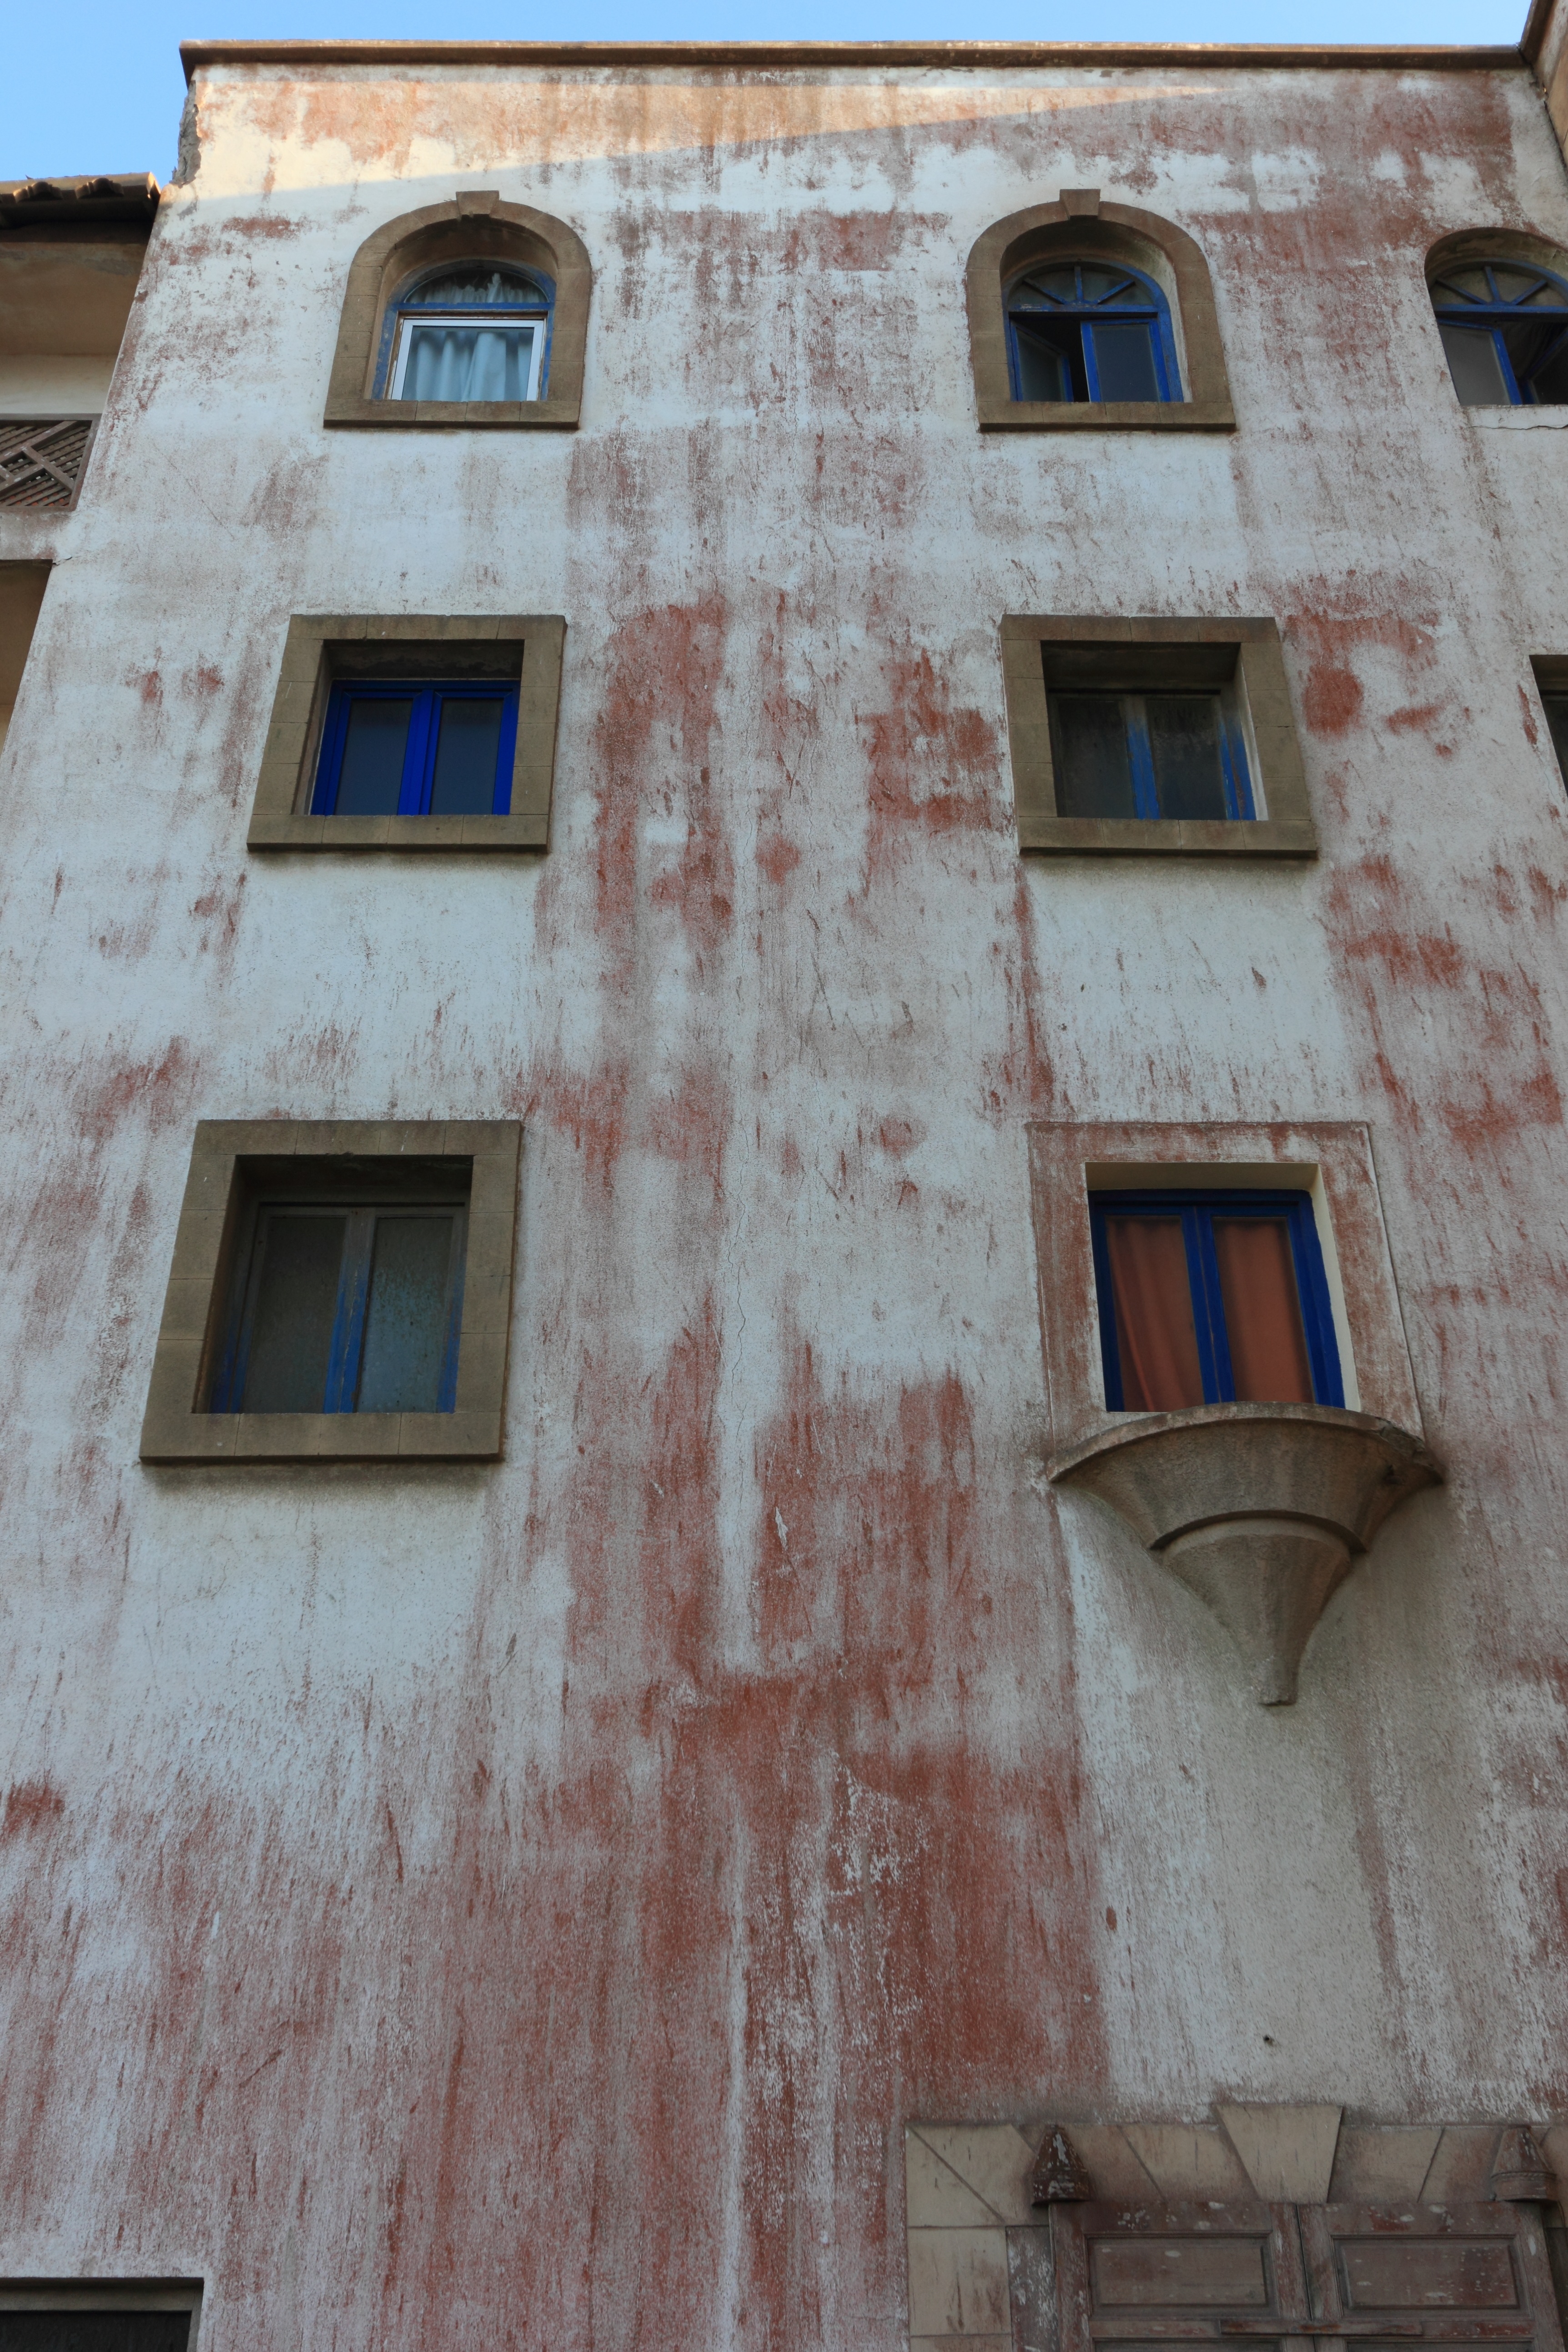
architecture, house, window, building, wall, color, africa, facade, property, brick, morocco, neighbourhood, essaouira